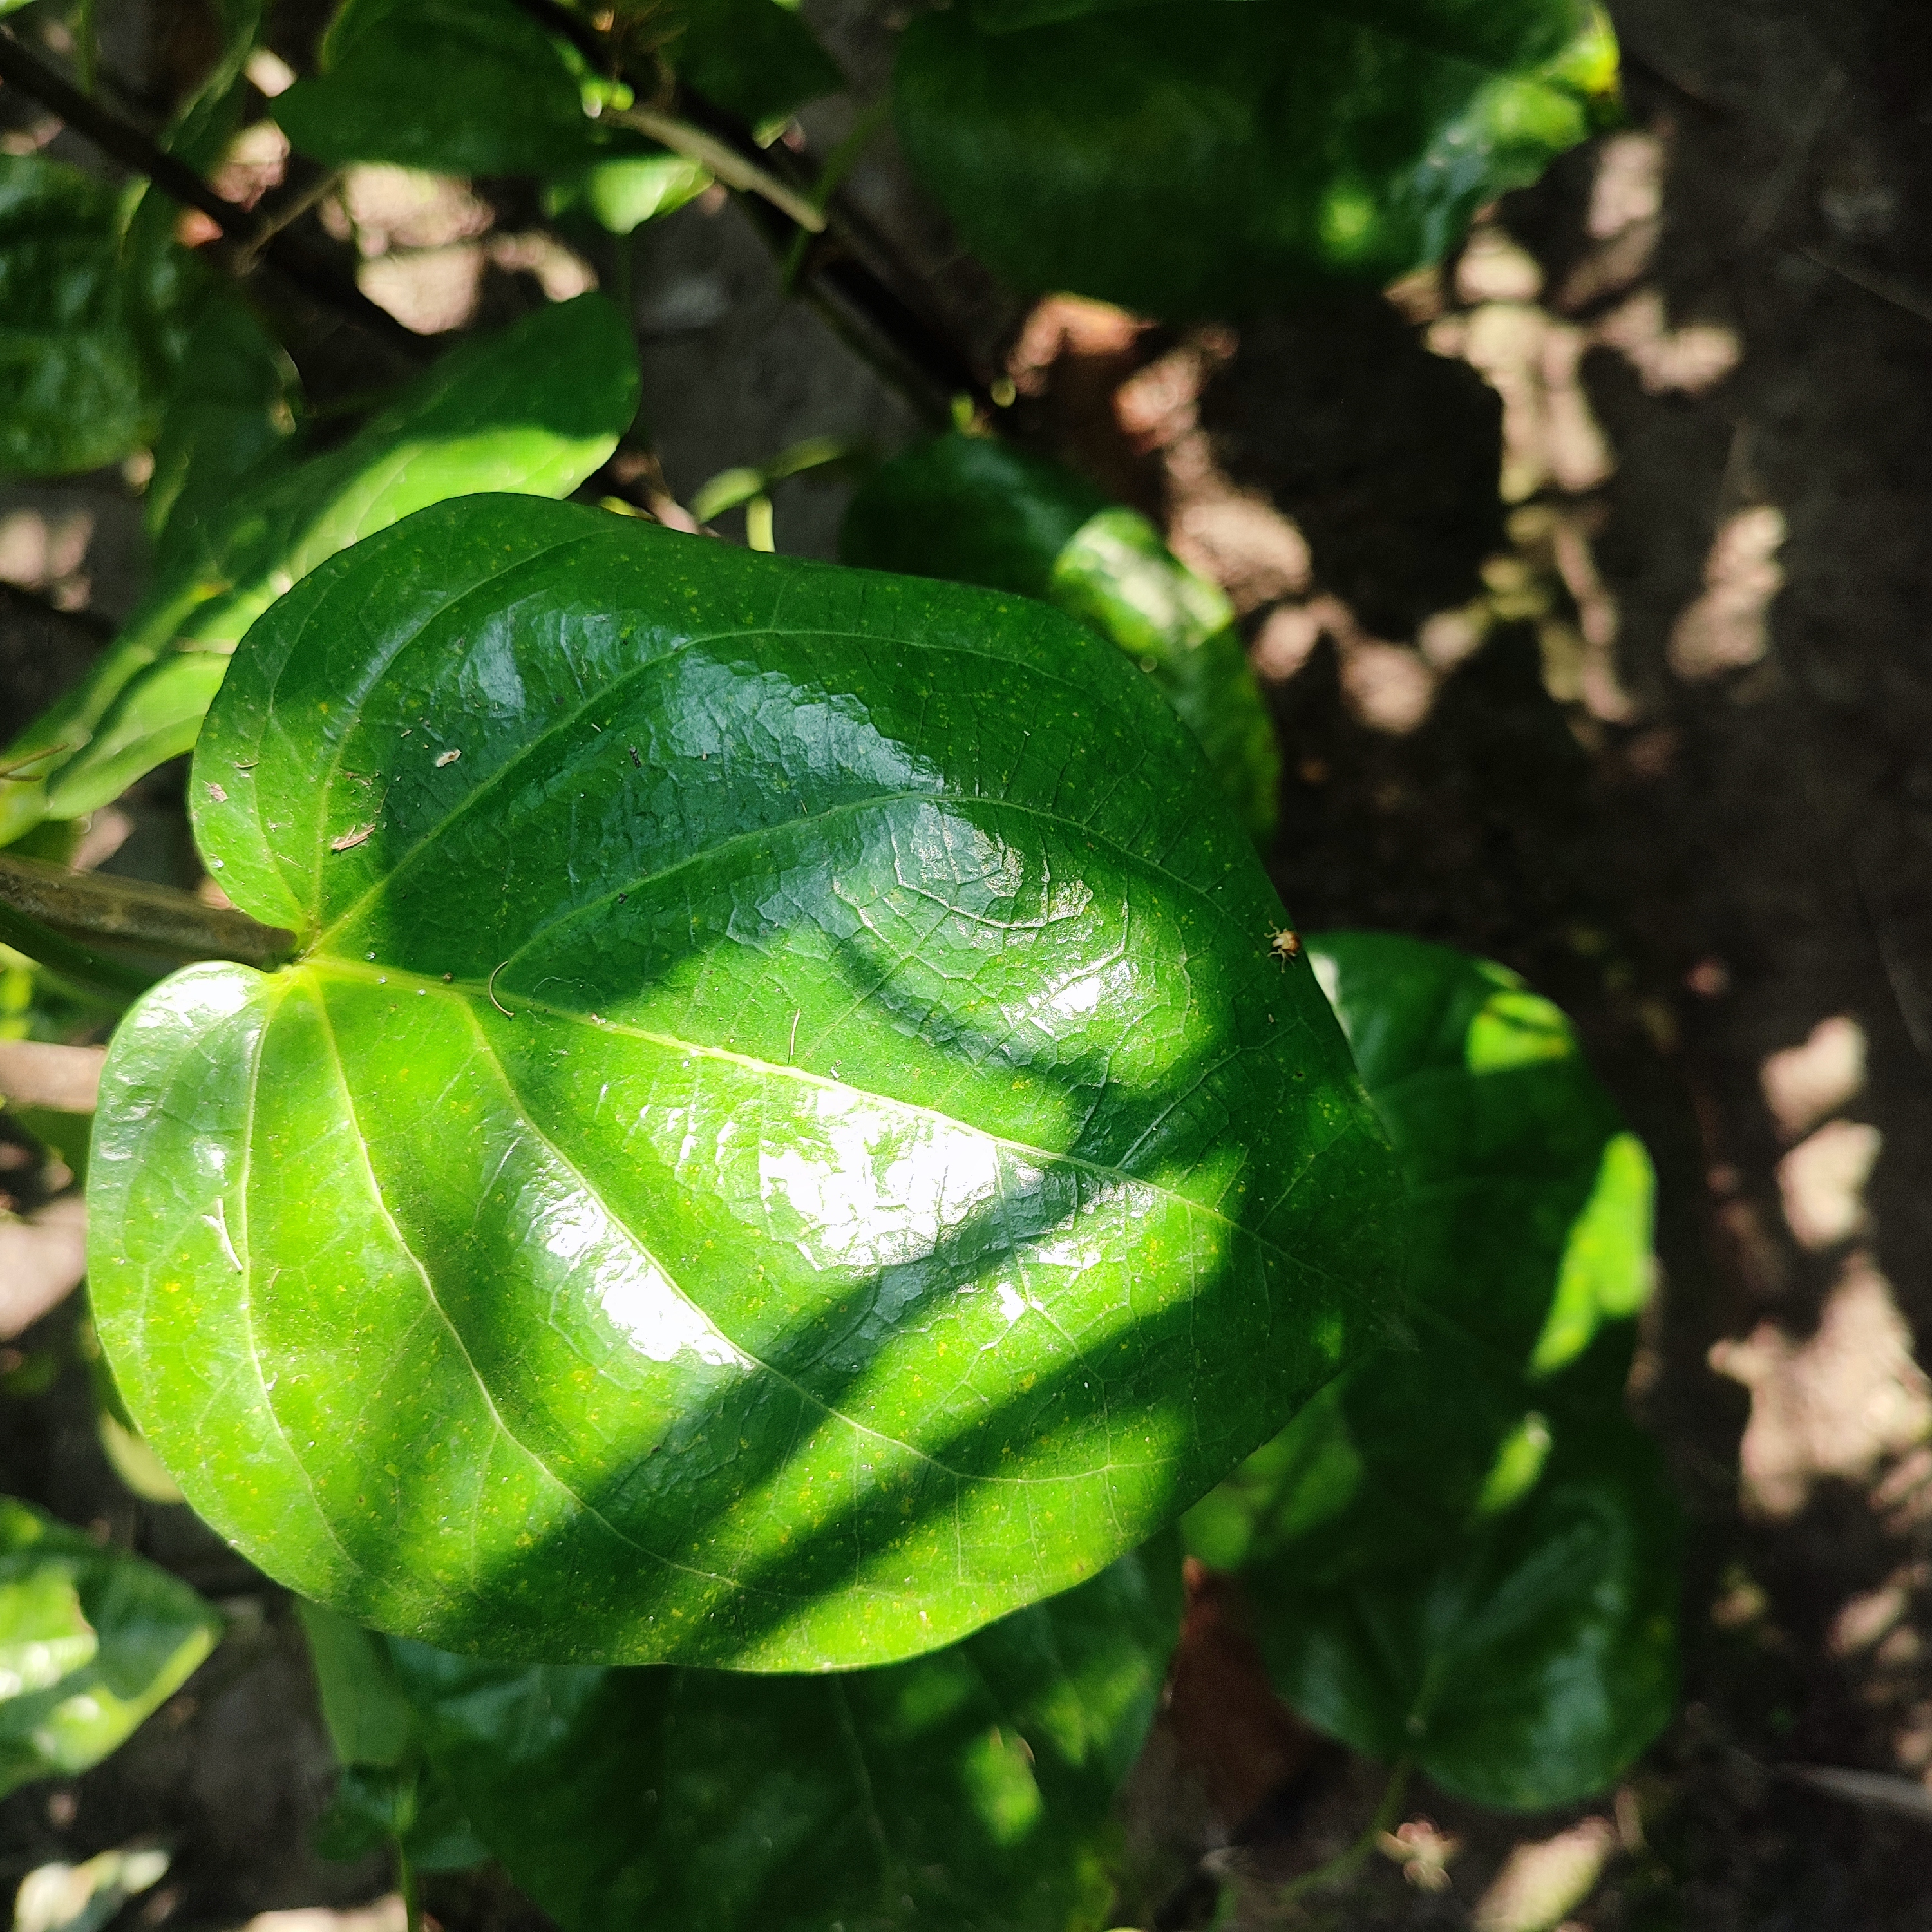
Label: Healthy_Leaf